Rodney McLeod

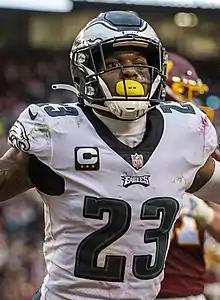
McLeod in 2022

McLeod became an unrestricted free agent after the 2015 season and became one of the top safety prospects on the free agent market. He received interest from multiple teams, including the New York Giants and Ravens. McLeod received contract offers from the Philadelphia Eagles, Cleveland Browns, Jacksonville Jaguars, and Tampa Bay Buccaneers.